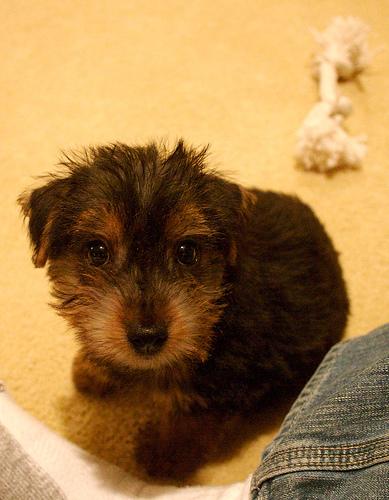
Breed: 203-n000027-Norfolk_terrier